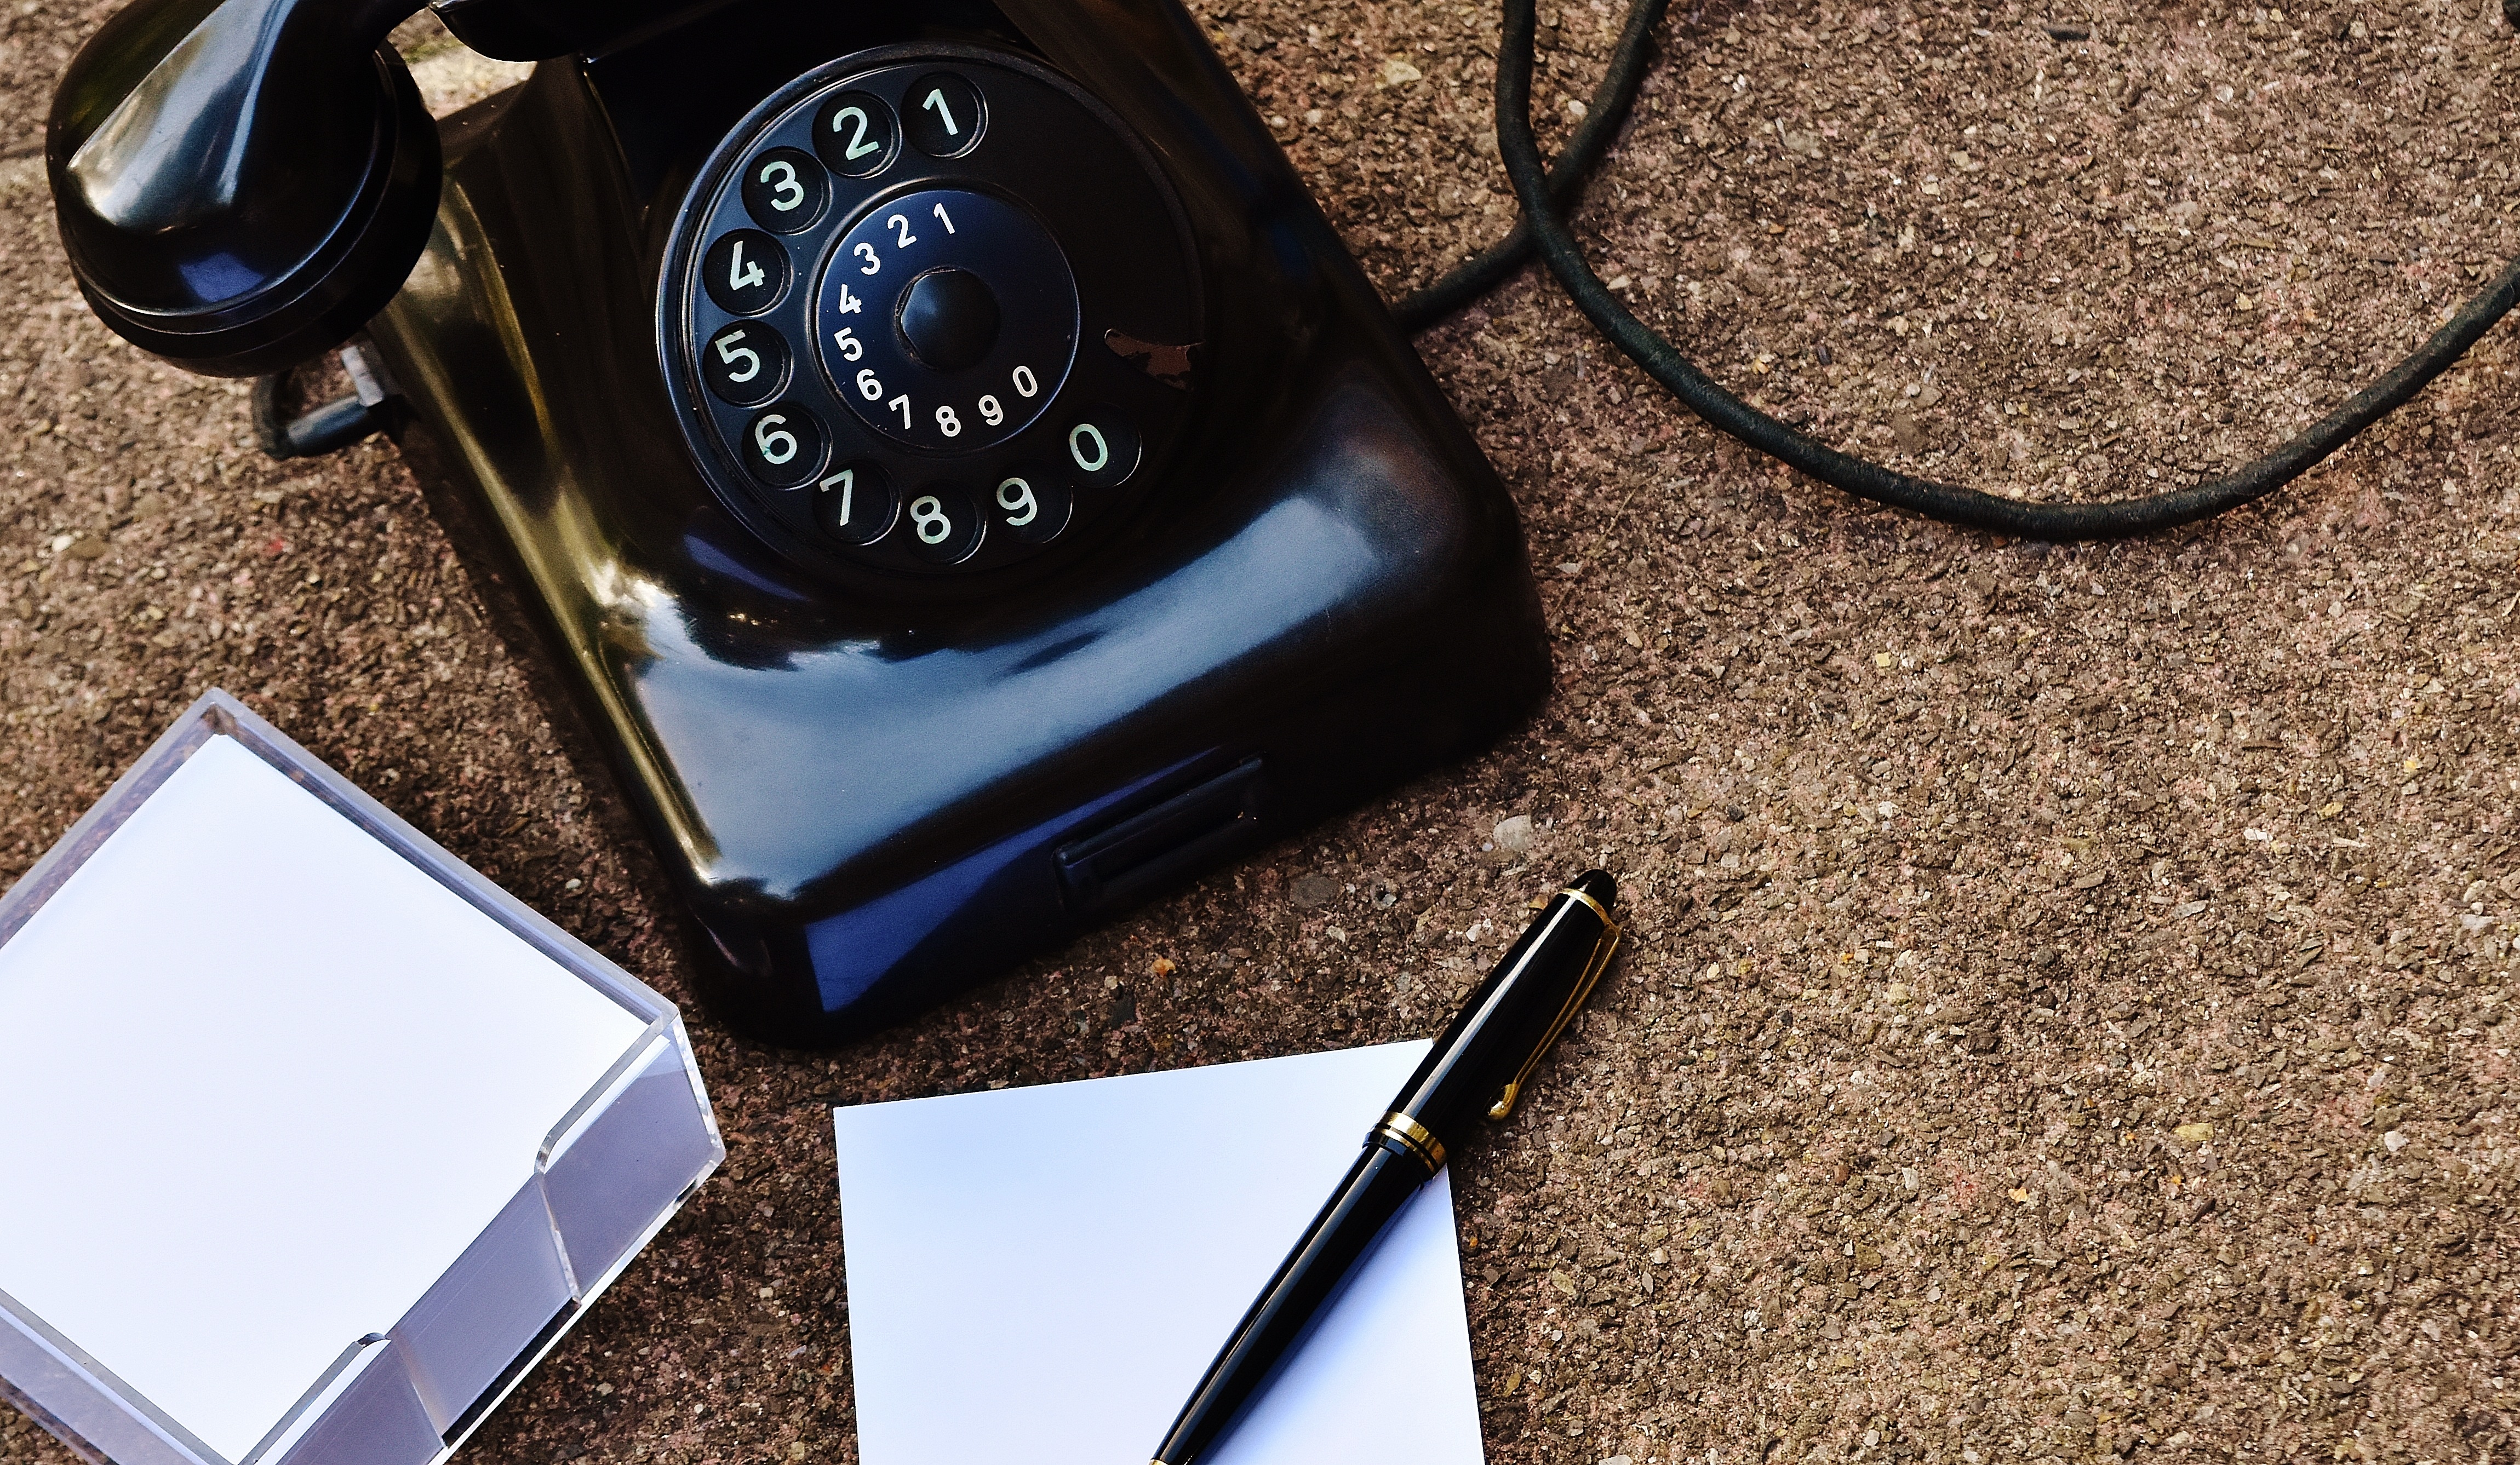
desk, hand, post, antique, pen, old, phone, telephone, communication, gadget, nostalgia, dial, nostalgic, list, generations, notes, bakelite, listeners, antiquated, telephone handset, old phone, stickies, formerly, year built 1955